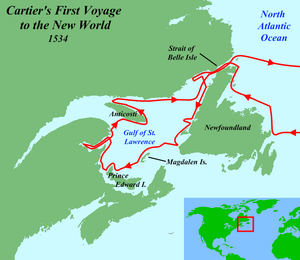
Jacques Cartier / Den første rejse
Jacques Cartier, eller som han var døbt: Jakez Karter, var en fransk sømand og opdagelsesrejsende, der opdagede Canada. Han udforskede Saint Lawrence-floden og navngav byen Montreal. Cartier blev født i Saint-Malo på Bretagnes nordkyst. Byen var på den tid en af Frankrigs største søfartsbyer, hvorfra der blev drevet kapervirksomhed rettet mod britiske skibe.